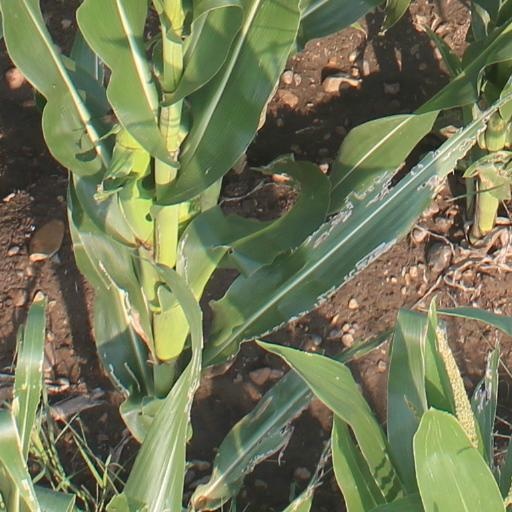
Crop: maize; corn